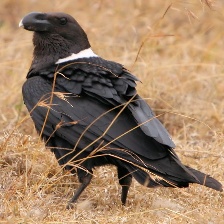
Species: WHITE NECKED RAVEN
Scientific name: CORVUS ALBICOLLIS